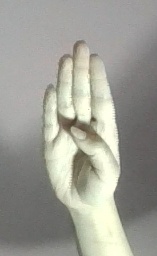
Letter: kaaf